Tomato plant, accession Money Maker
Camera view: vertical (180 deg); turntable rotation: 180 degrees
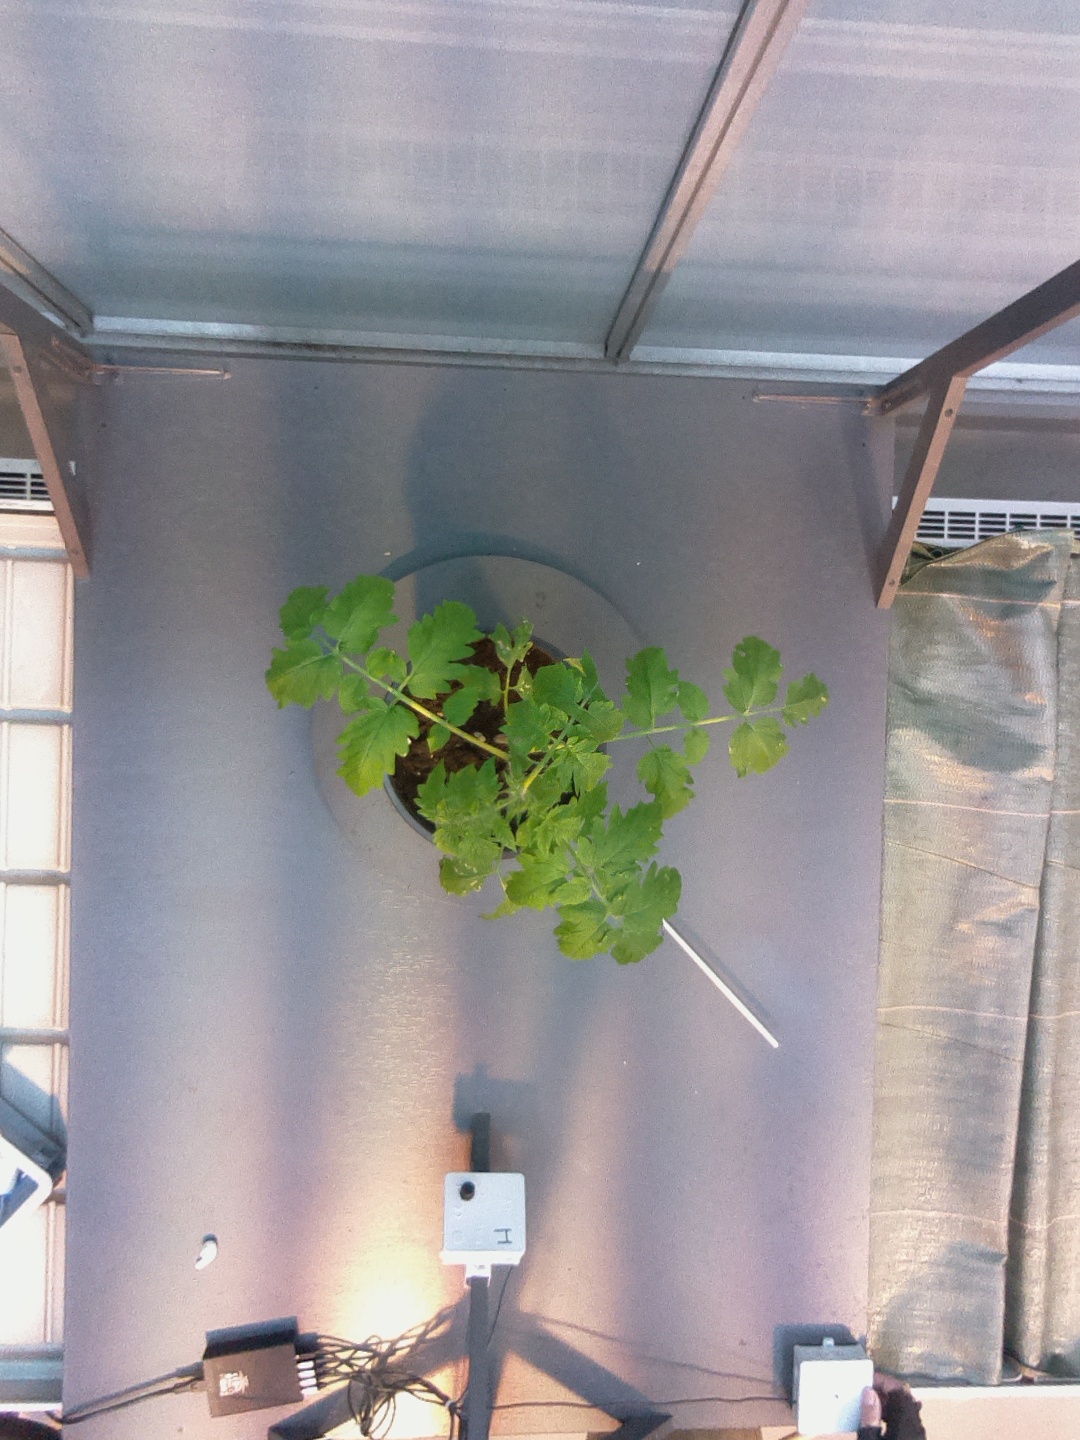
BBCH growth stage 14: 8 of true leaves visible